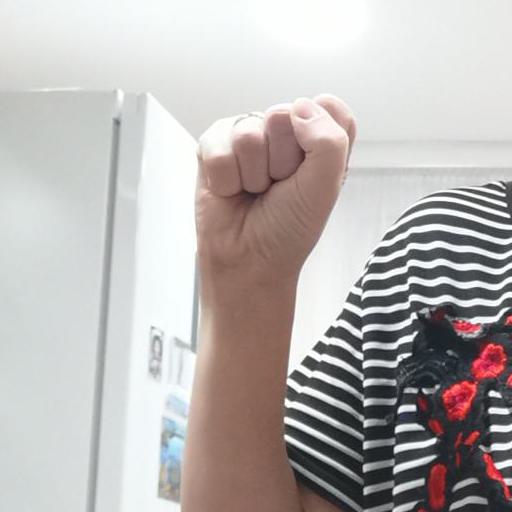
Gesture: fist